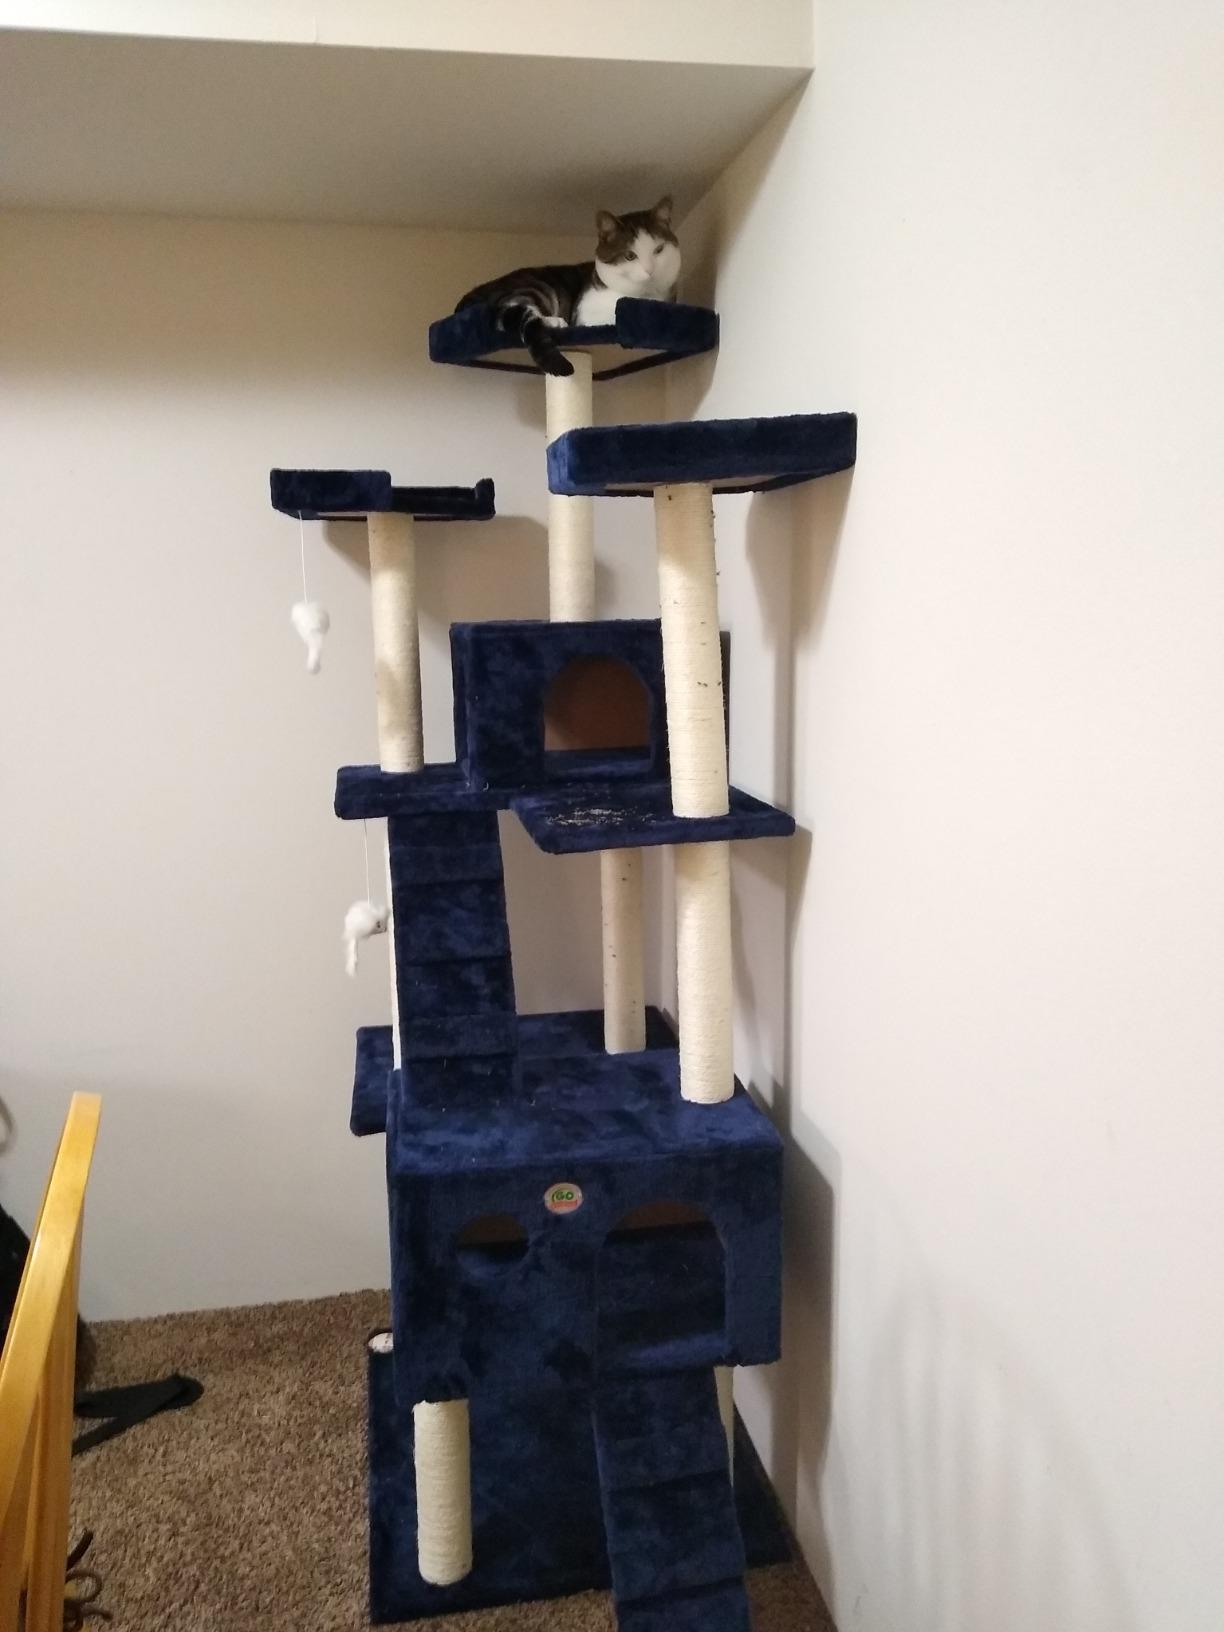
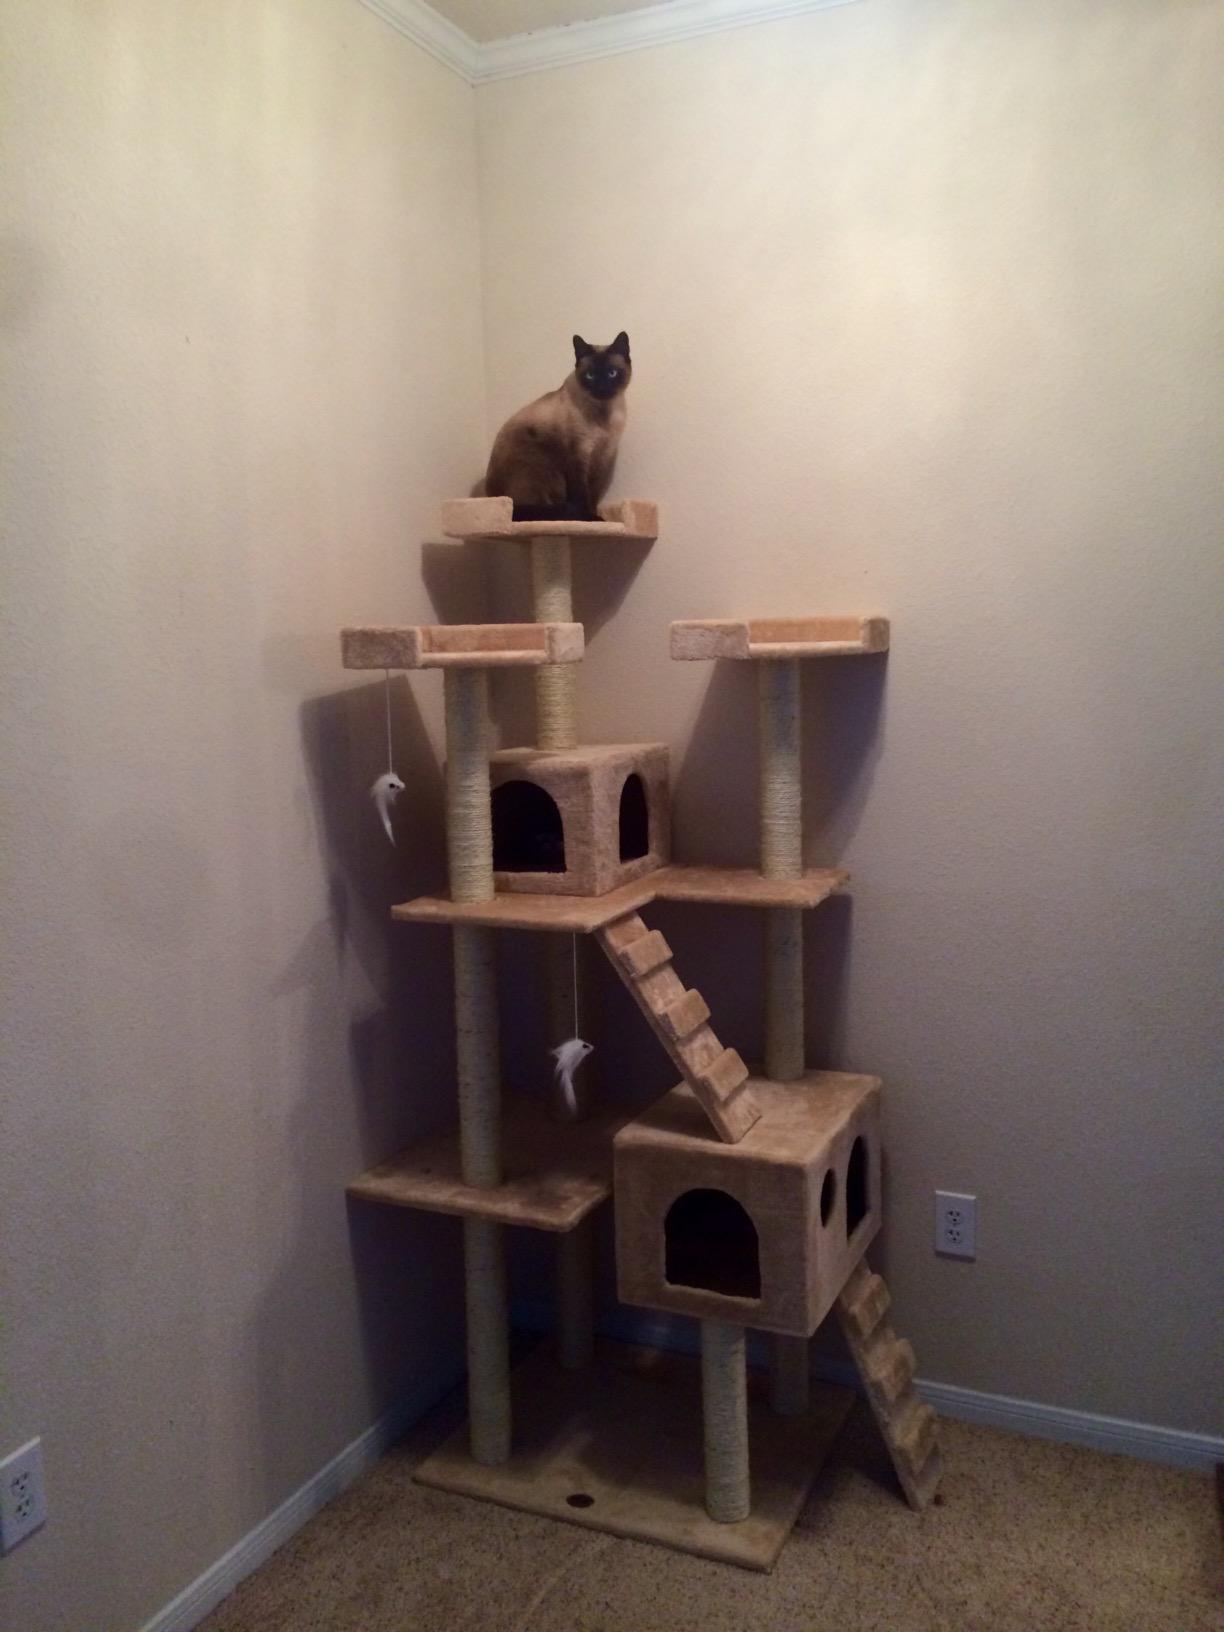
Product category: items_cat tree
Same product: no